Huang Hsiu-fang

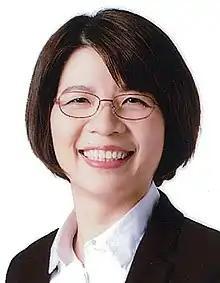
Huang in November 2015

Before entering politics, Huang graduated from Providence University with a bachelor's degree in foreign languages and literature, then earned a master's degree in human resource management from Tunghai University. She was named a Democratic Progressive Party candidate for Changhua County in the 2012 legislative elections, but lost to . She was elected to the Legislative Yuan in 2016. In June 2022, Huang received the DPP nomination for the Changhua County magistracy.